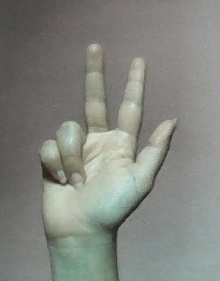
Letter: al